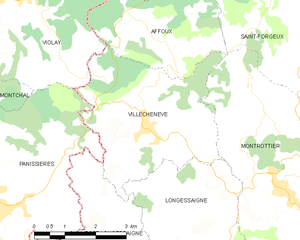
Carte des communes françaises